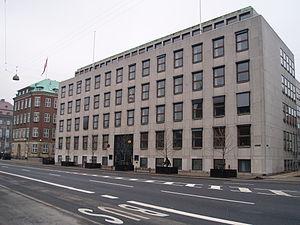
Le ministère des Affaires sociales en danois : Socialministeriet est un ministère danois qui supervise la politique sociale du pays. Il est dirigé par Astrid Krag depuis le 27 juin 2019.